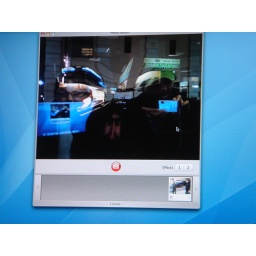
Computer shop window near the office